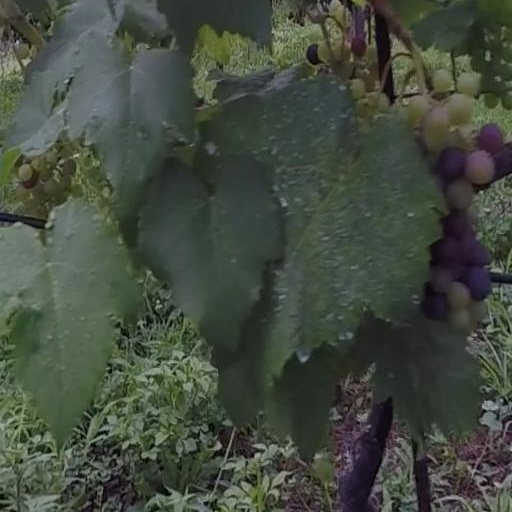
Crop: grape